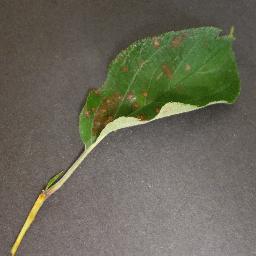
Label: Apple___Cedar_apple_rust